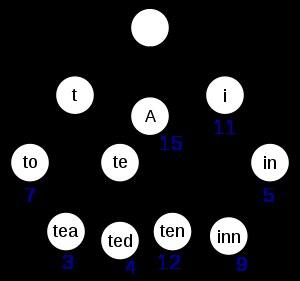
En informatique, un ou une trie ou arbre préfixe, est une structure de données ayant la forme d'un arbre enraciné. Il est utilisé pour stocker une table associative où les clés sont généralement des chaînes de caractères. Contrairement à un arbre binaire de recherche, aucun nœud dans le trie ne stocke la chaîne à laquelle il est associé. C'est la position du nœud dans l'arbre qui détermine la chaîne correspondante.